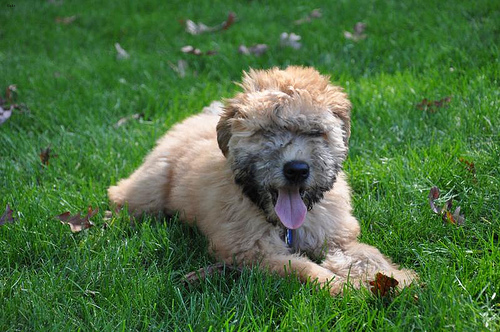
Animal: dog
Breed: wheaten_terrier